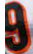
Number: 9